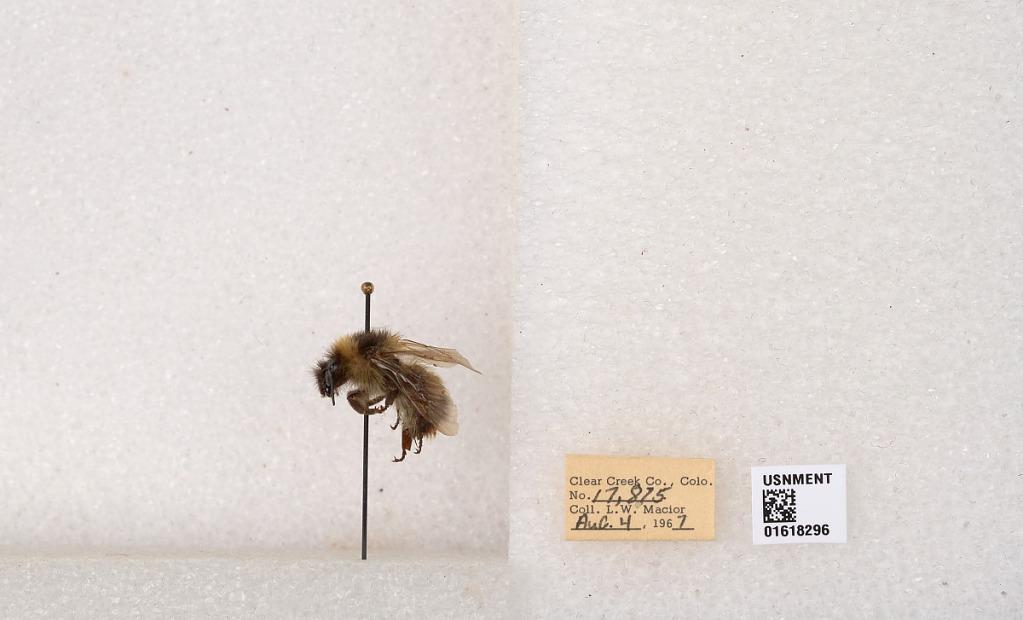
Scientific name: Bombus kirbyellus
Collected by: L. Macior
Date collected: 1967-8-4
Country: United States
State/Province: Colorado
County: Clear Creek
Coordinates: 39.6891, -105.644